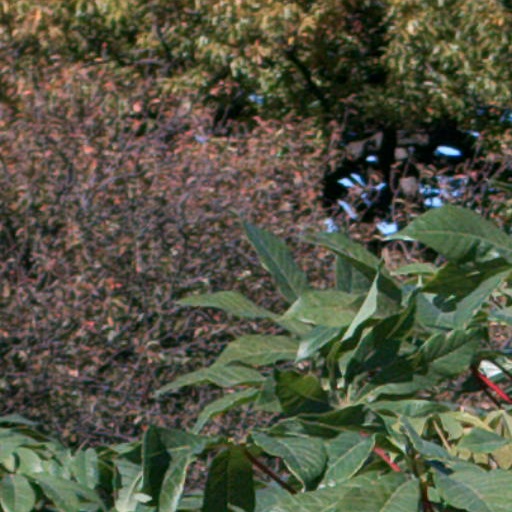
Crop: cassava